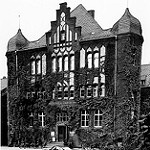
Label: buildings